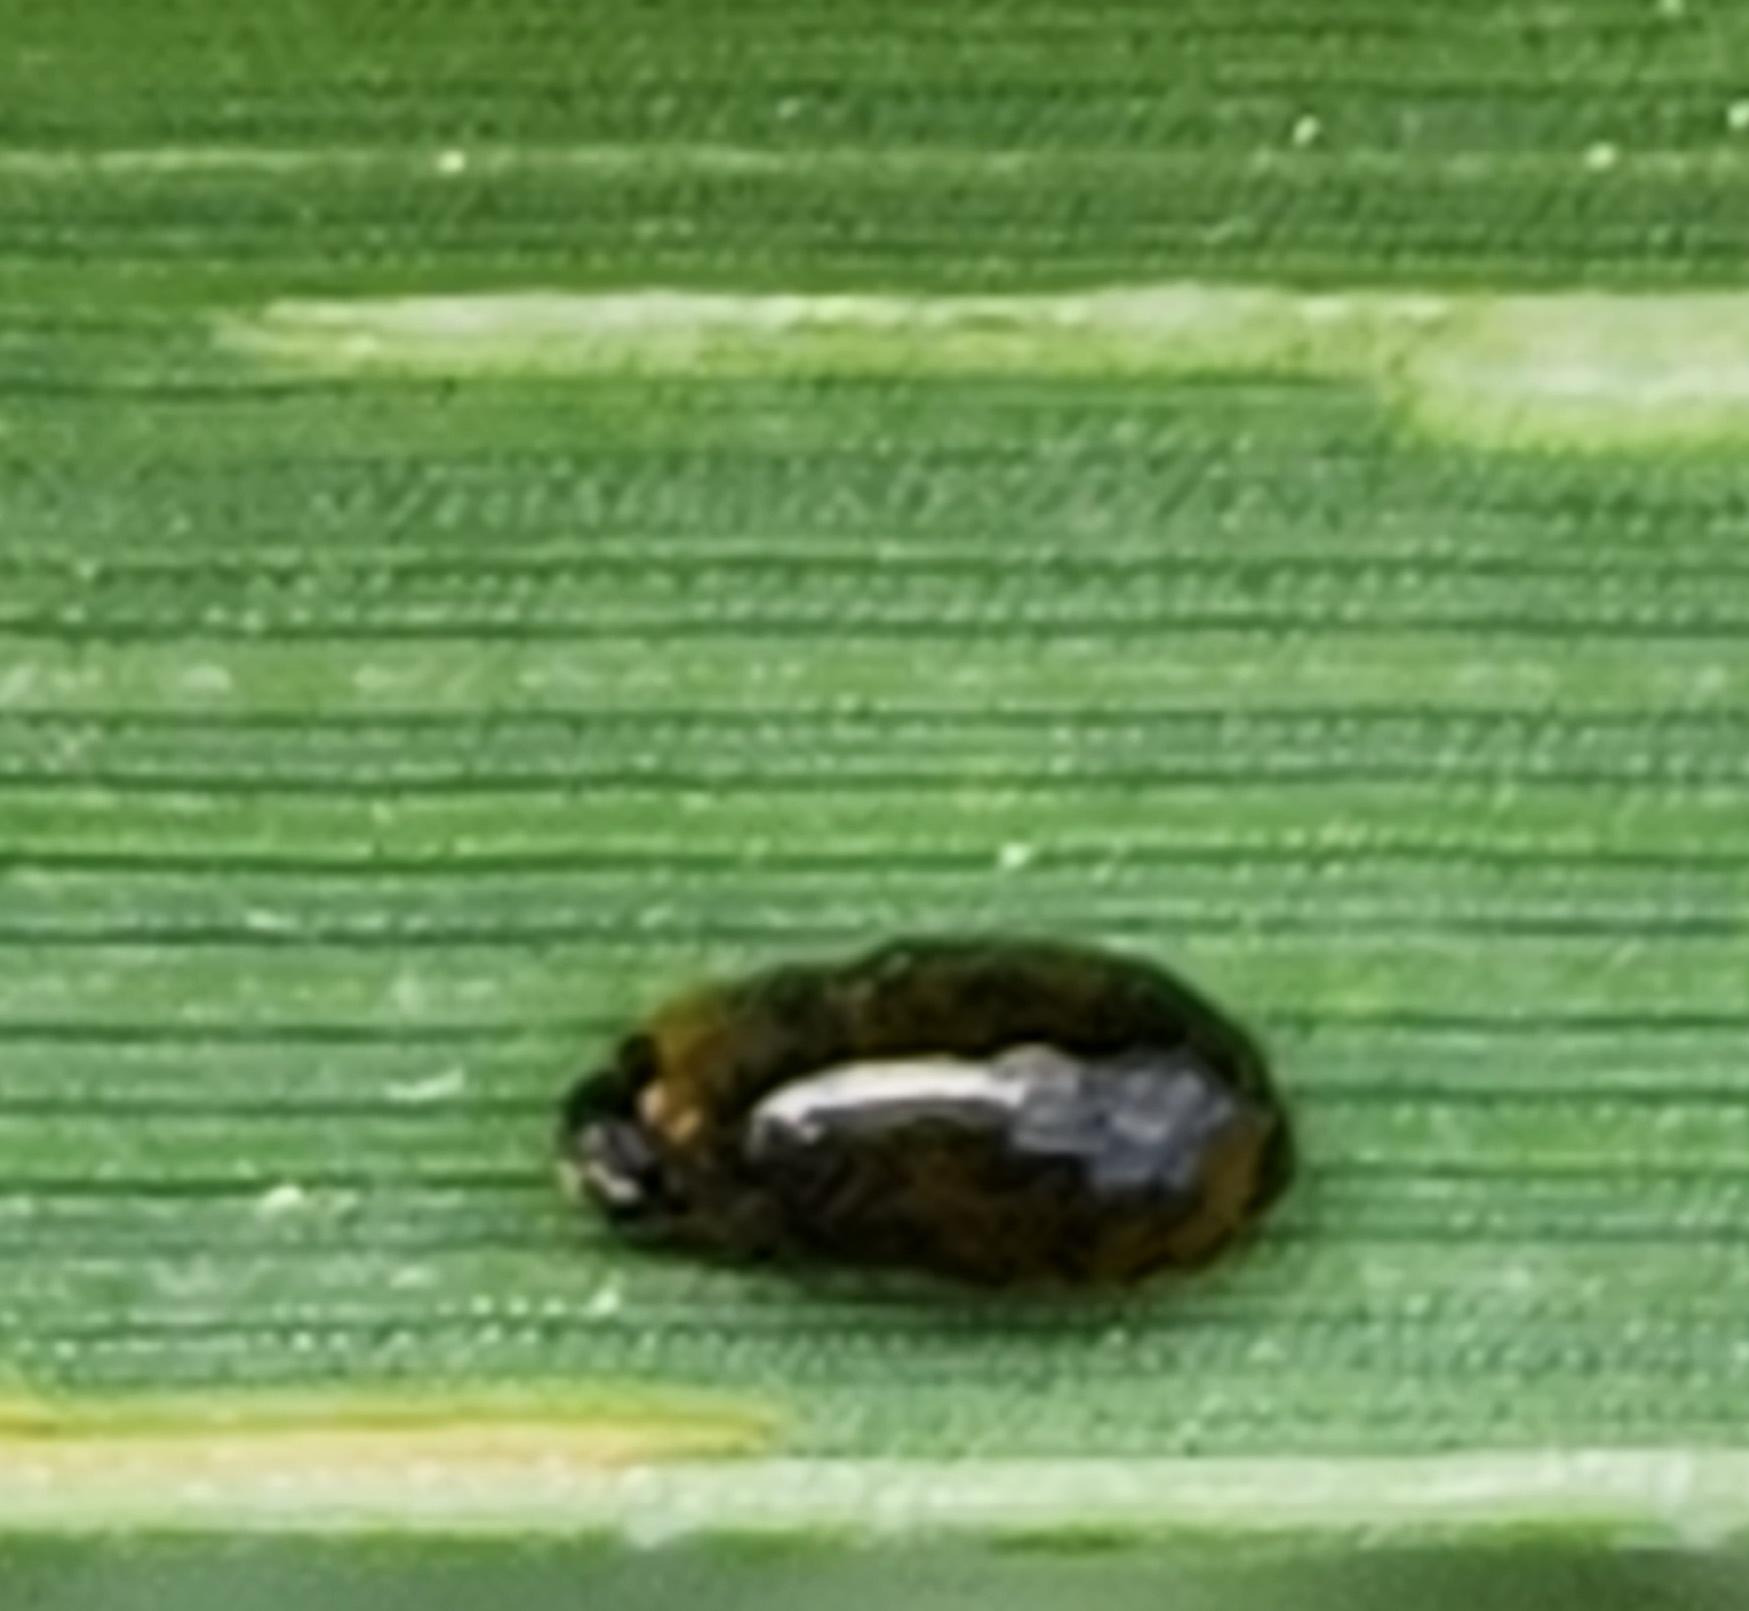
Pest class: cereal_leaf_beetle